Danny Abramowicz

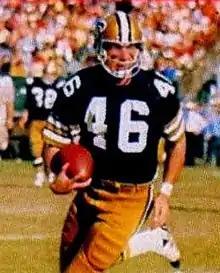
Abramowicz playing for the Saints 1970

Daniel Stanley "Danny" Abramowicz (born July 13, 1945) is an American former professional football player who was a wide receiver in the National Football League (NFL). He played college football for the Xavier Musketeers. He played in the NFL for the New Orleans Saints and San Francisco 49ers. He was named a first-team All-Pro with the Saints in 1969, when he led the league in receptions. He became a coach after his playing career.